Boeing Vertol CH-46 Sea Knight

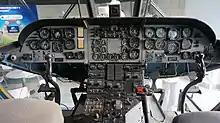
Cockpit of a 107II manufactured by Kawasaki

CH-46E Sea Knights were also used by the U.S. Marine Corps during the 2003 invasion of Iraq. In one incident on 1 April 2003, Marine CH-46Es and CH-53Es carried U.S. Army Rangers and Special Operations troops on an extraction mission for captured Army Private Jessica Lynch from an Iraqi hospital. During the subsequent occupation of Iraq and counter-insurgency operations, the CH-46E was heavily used in the CASEVAC role, being required to maintain 24/7 availability regardless of conditions. According to authors Williamson Murray and Robert H Scales, the Sea Knight displayed serious reliability and maintenance problems during its deployment to Iraq, as well as "limited lift capabilities". Following the loss of numerous US helicopters in the Iraqi theatre, the Marines opted to equip their CH-46s with more advanced anti-missile countermeasures.